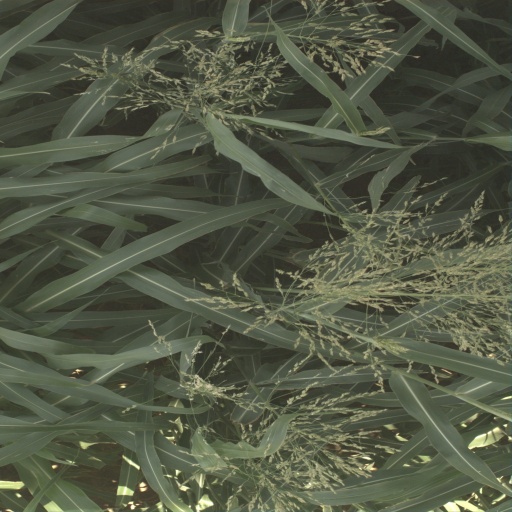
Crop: sorghum